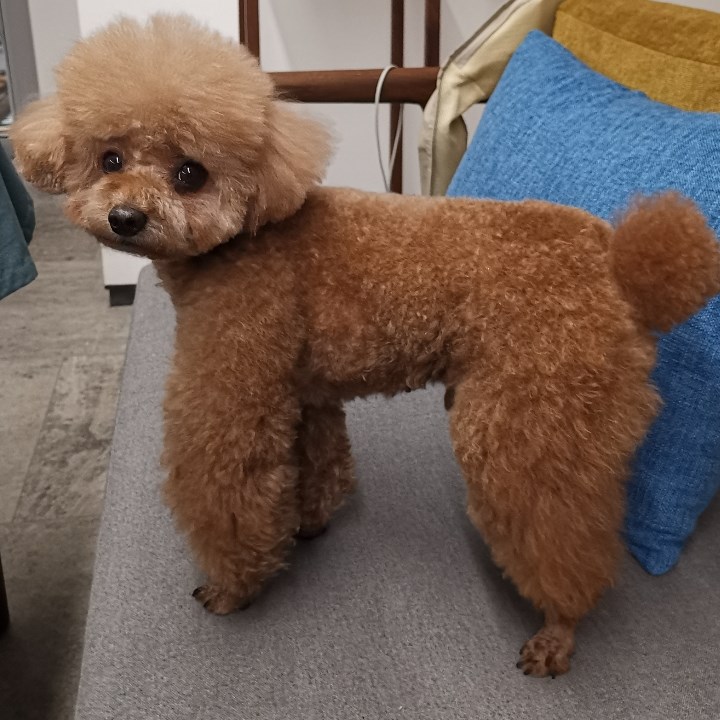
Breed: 7449-n000128-teddy